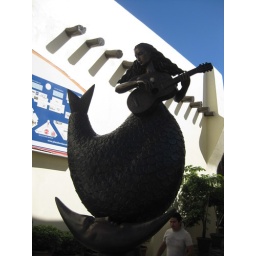
Some statue on the street in Cabo. It was a mermaid with a huge tail playing a guitar over the moon.